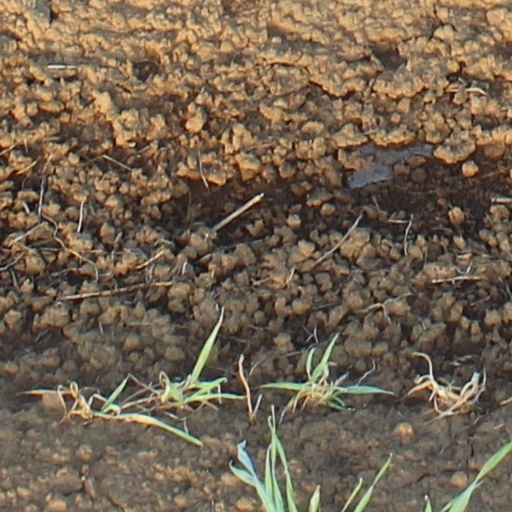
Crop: wheat